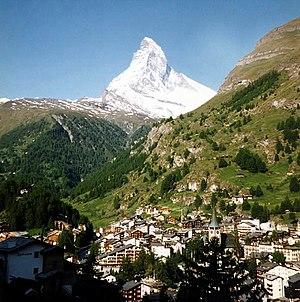
Un pic pyramidal, appelé aussi horn de l'allemand, est un sommet aux pentes souvent abruptes, sculpté par l’action de quatre — parfois trois — glaciers de cirque œuvrant sur les deux versants d’une arête sommitale. Ce type de montagne caractéristique de l'érosion glaciaire, présente un sommet pointu où se rejoignent des arêtes délimitant des versants fortement inclinés. L'exemple emblématique est le Cervin dans les Alpes. Dans les Alpes suisses, Horn sert à désigner des pics avec de très fortes inclinaisons comprises entre 45 et 60°.